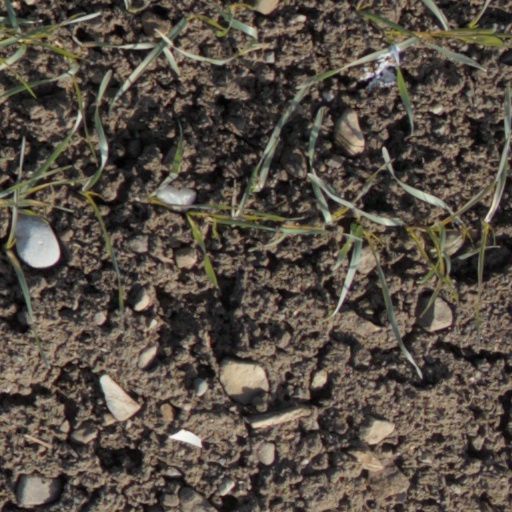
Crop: wheat